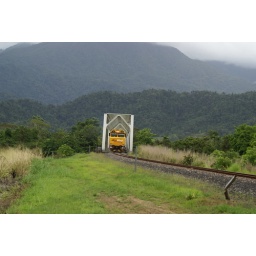
train comming over the bridge